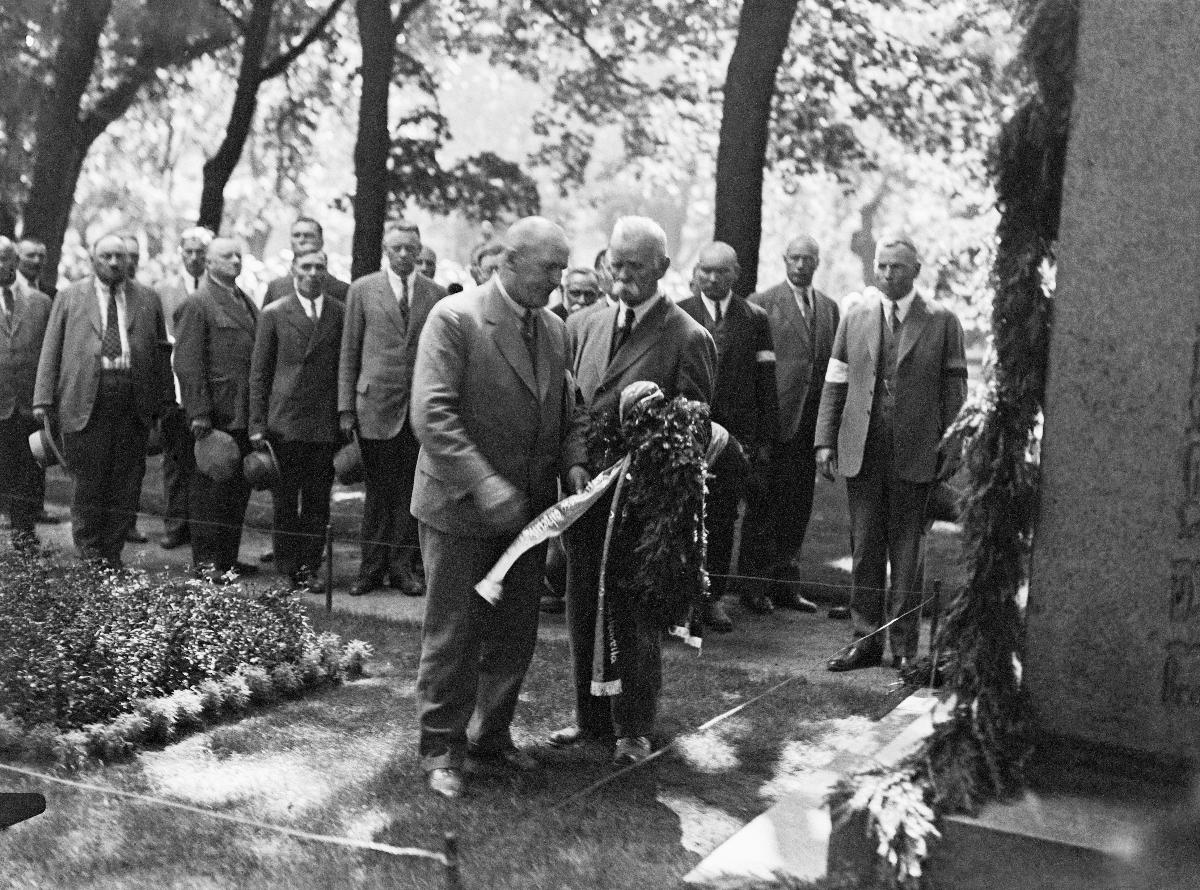
Talonpoikaismarssi
Bondetåget; The Peasant March
sisällön kuvaus: Talonpoikaismarssi saapuu Helsinkiin 6.7.1930. Vihtori Kosola laskee seppeleen Viron vapaussodassa kaatuneiden suomalaisten hautamuistomerkille. content description: The Peasant March arrives in Helsinki 6.7.1930. Vihtori Kosola lays a wreath on the memorial of the Finnish soldiers fallen in the Estonian War of Independence. innehållsbeskrivning: Bondetåget anländer till Helsingfors 6.7.1930. Vihtori Kosola lägger en krans på de finska estlandskämparnas grav.
Kuvaaja: Sundström, Hugo, kuvaaja
Vuosi: 1930
Paikka: Suomi, Uusimaa, Helsinki
Aiheet: Kosola, Vihtori; mielenosoitukset; marssit; talonpojat; äärioikeistolaisuus; lapuanliike; seppeleet; HBL; demonstrations (activism); far right; Lapua movement; demonstrations; peasants; march; far-right extremism; wreaths; demonstrationer (meningsyttringar); högerextremism; Lapporörelsen; demonstrationer; bönder; lapporörelsen; kransläggning; kransar